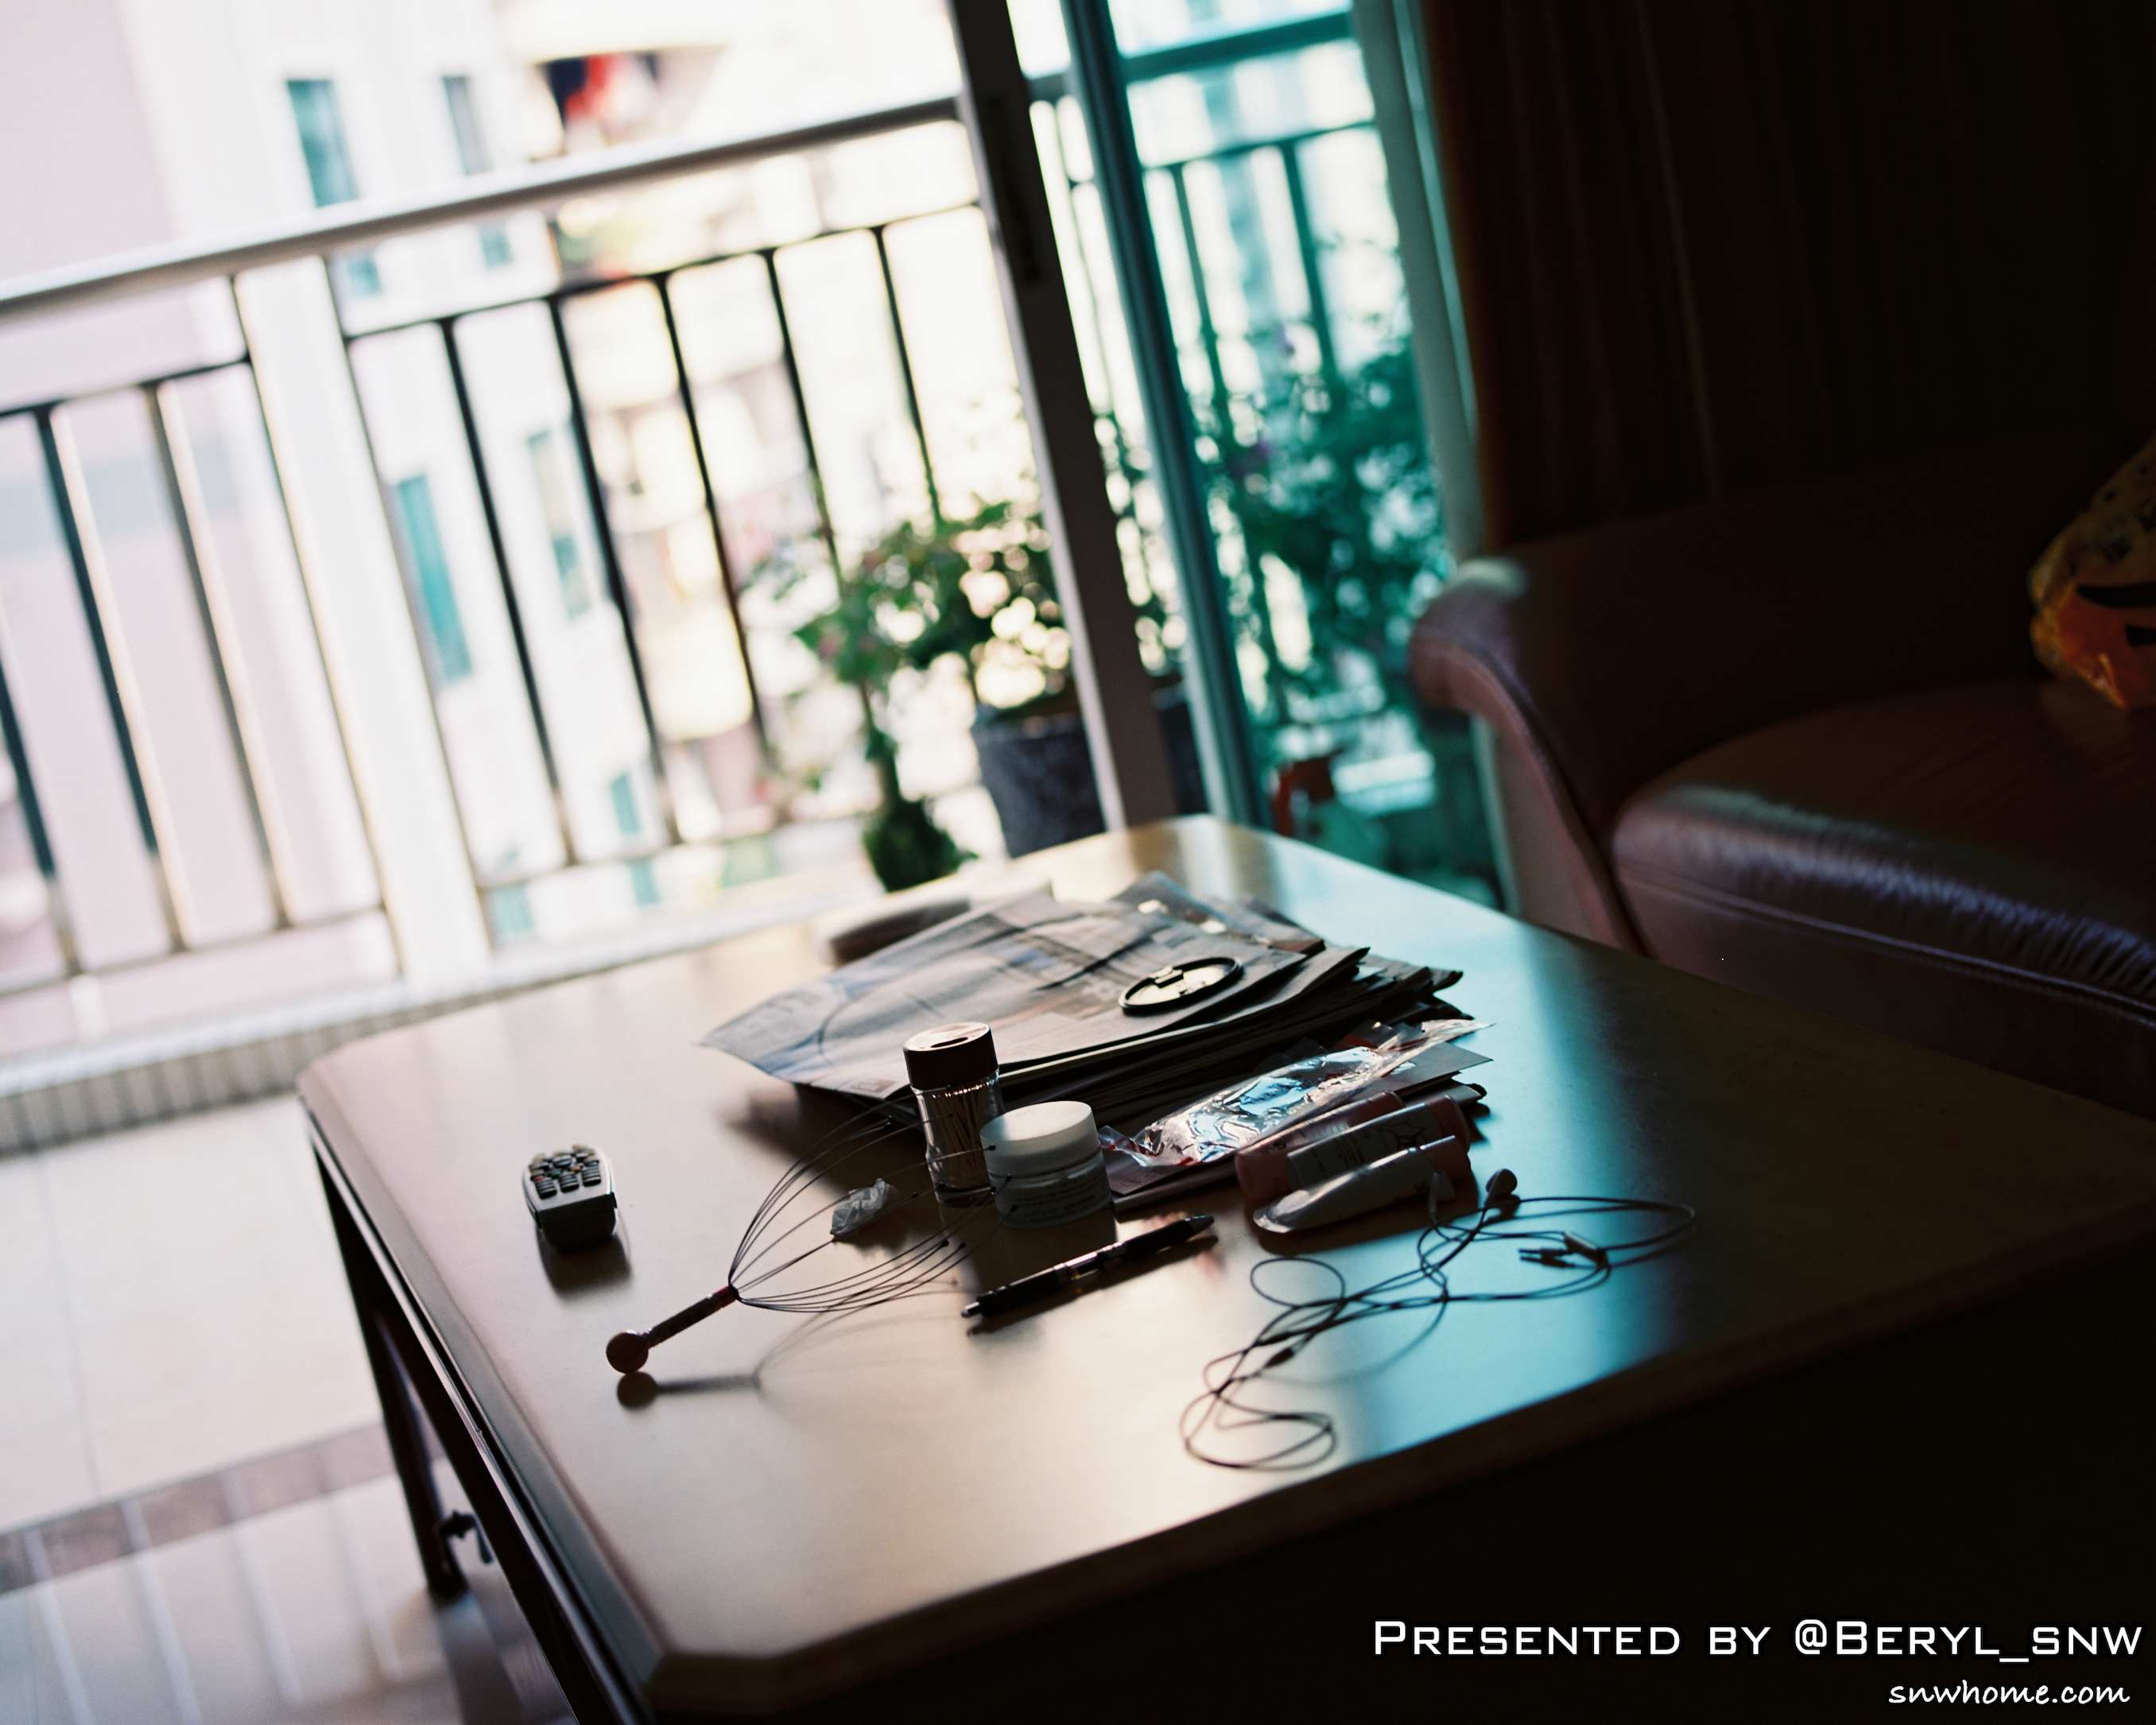
table, light, house, home, film, living room, furniture, interior design, design, livingroom, 120, kodak, mamiya, rb67